Düsseldorf-Garath

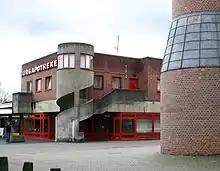
1960s buildings in Garath, designed by Gottfried Böhm.

Garath adjoins the Düsseldorf suburbs of Urdenbach to the north-west, Benrath to the north and Hellerhof to the south. To the east lies Hilden a town in Mettmann district and to the southwest is Monheim am Rhein, part of Langenfeld.